Lanternfish

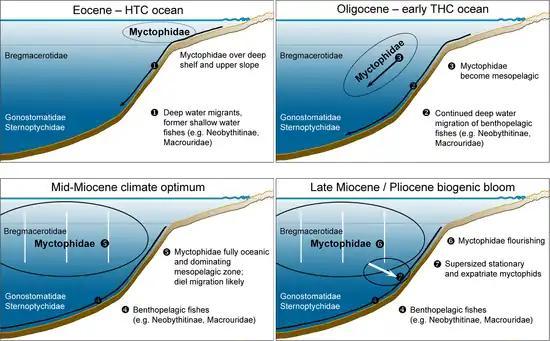
Interpretation of bathymetric and oceanic habitat of selected teleost groups in the Eocene halothermal (HTC) ocean (upper left), Oligocene early thermohaline (THC) ocean (upper right), middle Miocene climate optimum (lower left), and during the time of the "biogenic bloom" (lower right). Black arrows indicate presumed phases of down-slope or open-oceanic migrations. White arrows indicate presumed established diel vertical migration in lanternfish.

Lanternfish currently represent one of the dominant groups of mesopelagic fishes in terms of abundance, biomass, and diversity. Their otolith record dominates pelagic sediments below 200 m in dredges, especially during the entire Neogene. The diversity and rise to dominance of lanternfish can be examined by analysing these otolith records. The earliest unambiguous fossil lanternfish are known based on otoliths from the late Paleocene and early Eocene. During their early evolutionary history, lanternfish were likely not adapted to a high oceanic lifestyle but occurred over shelf and upper-slope regions, where they were locally abundant during the middle Eocene.